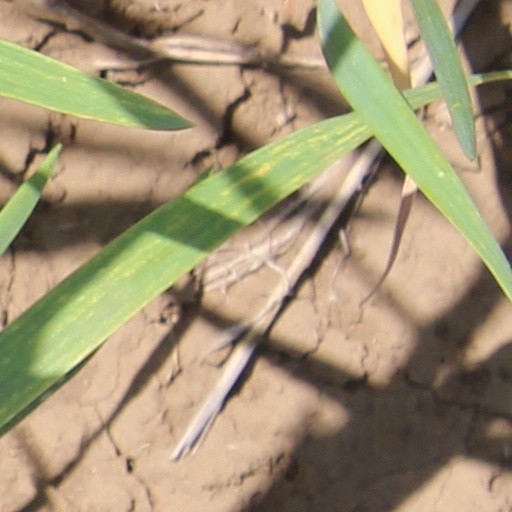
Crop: wheat